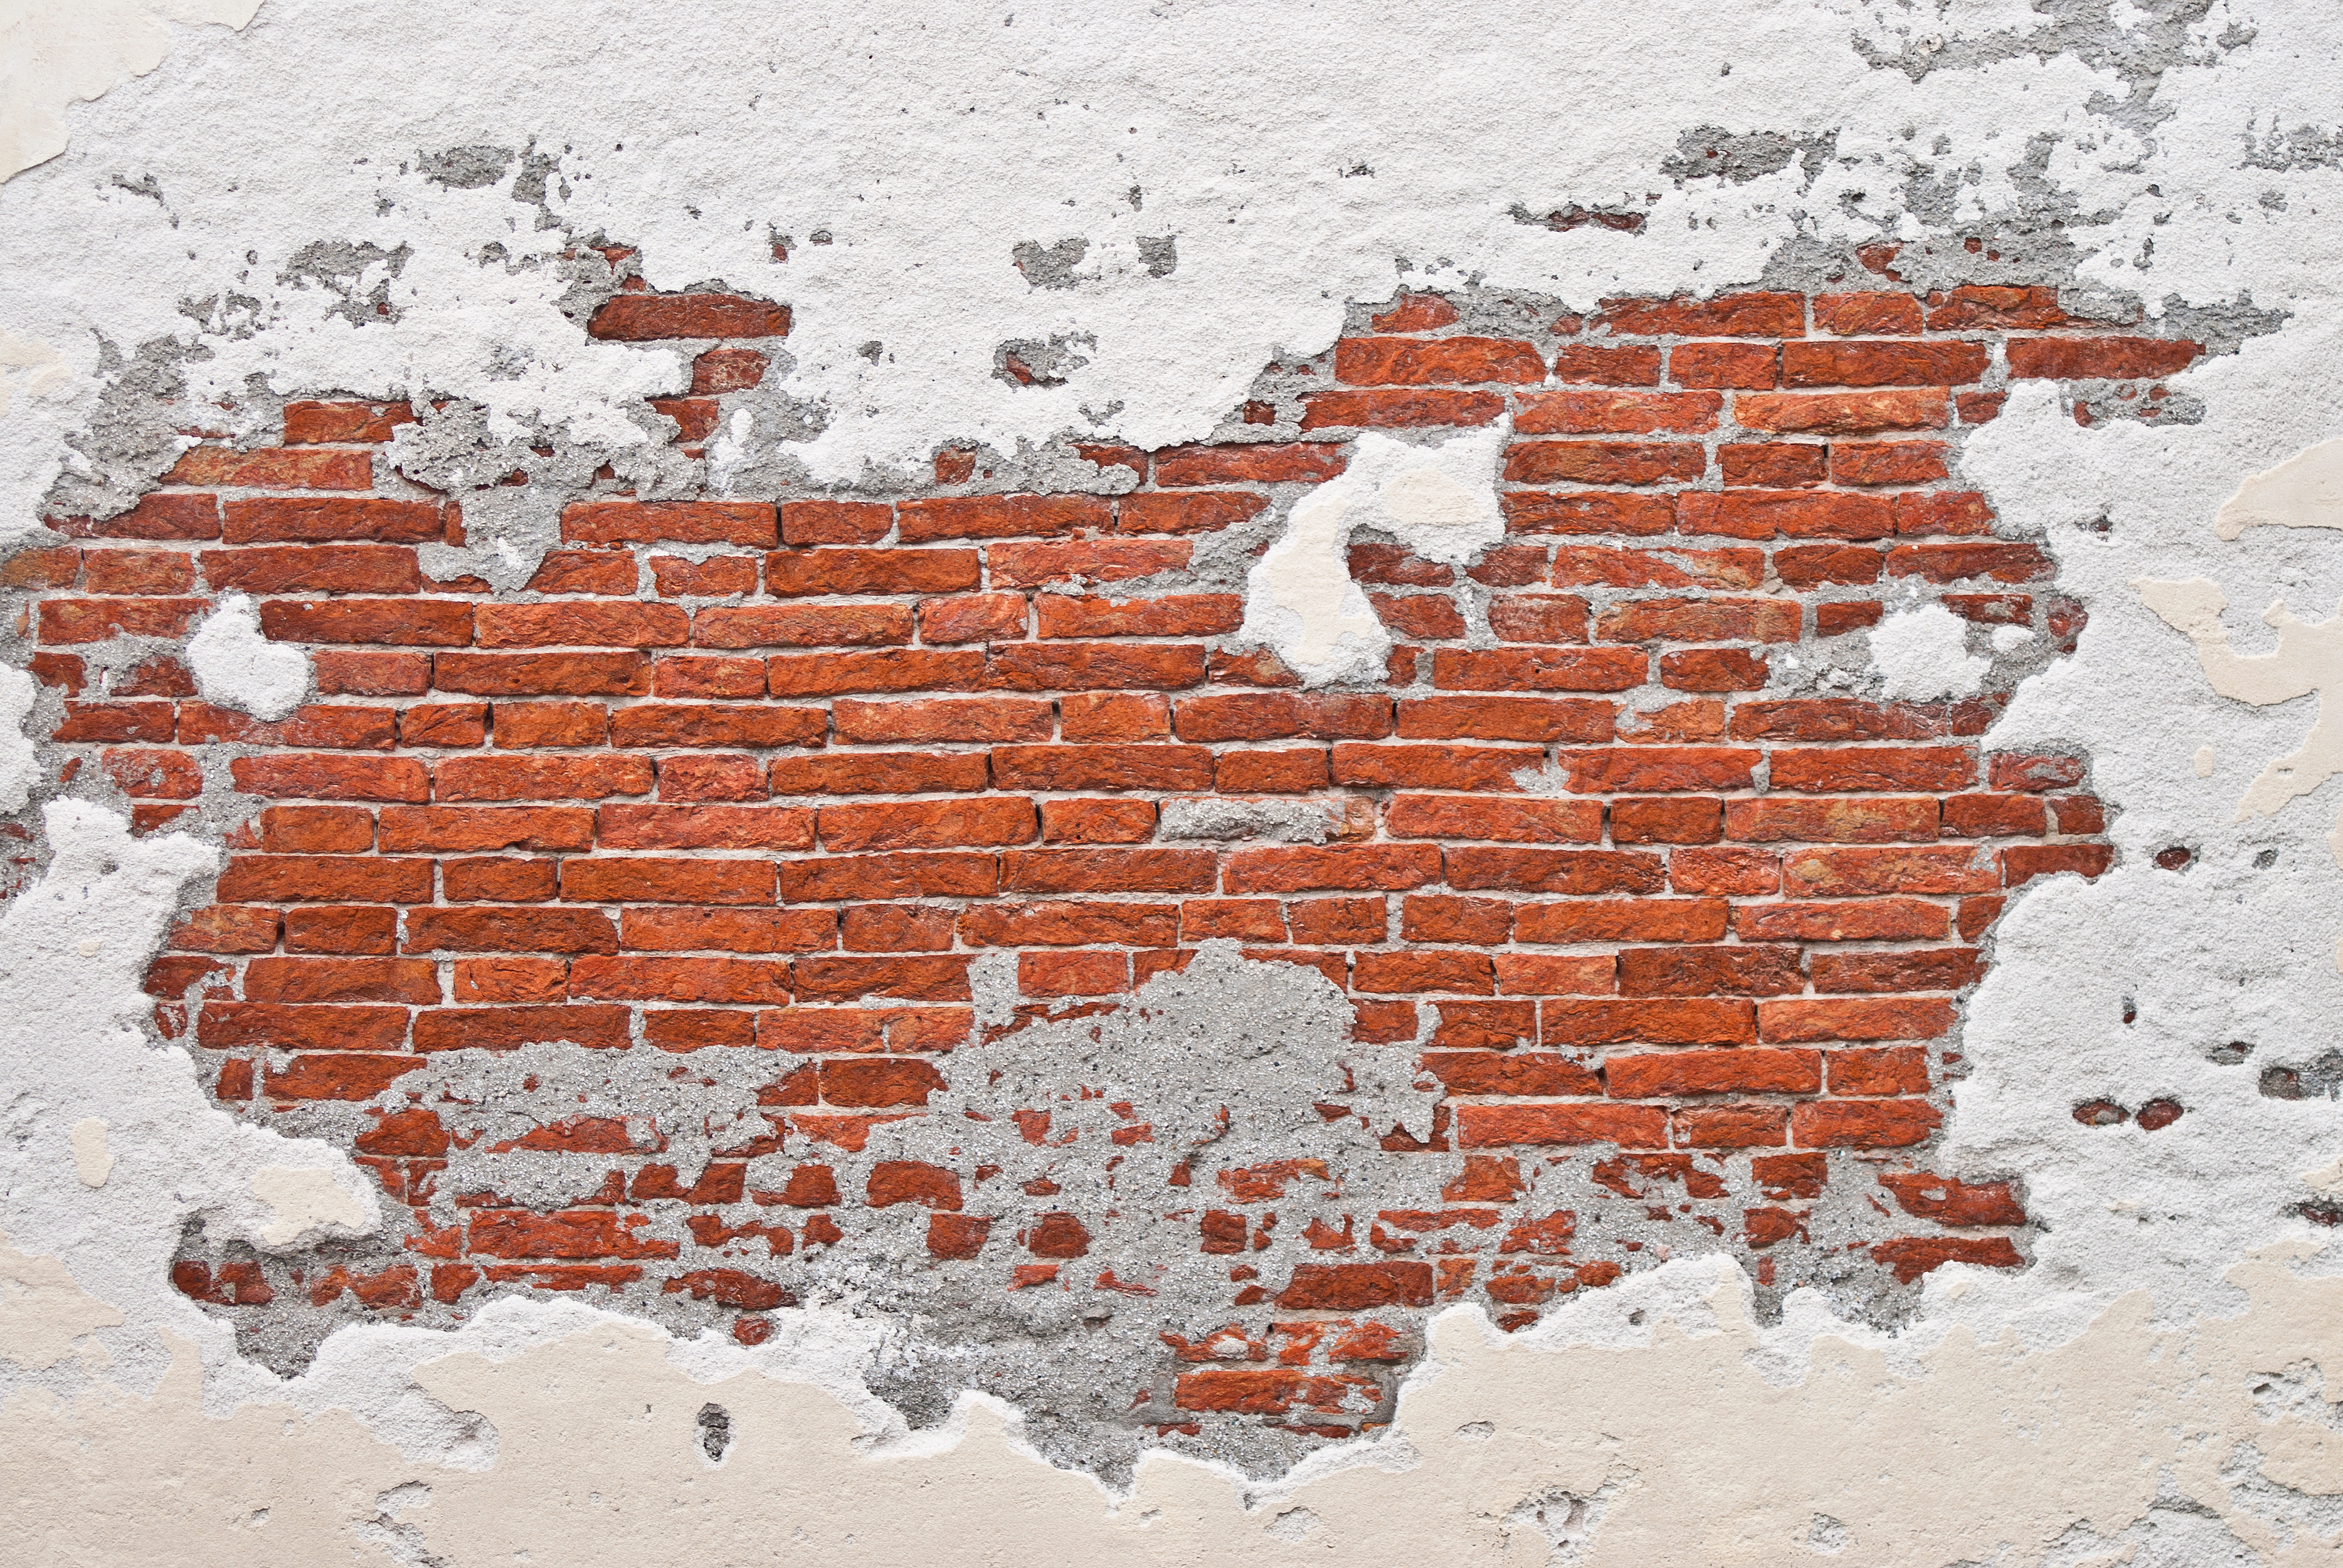
snow, wood, wall, red, soil, brick, material, art, brickwork, road surface, ancient history